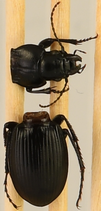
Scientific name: Cyclotrachelus torvus
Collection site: Northern Great Plains Research Laboratory NEON (NOGP), plot NOGP_012